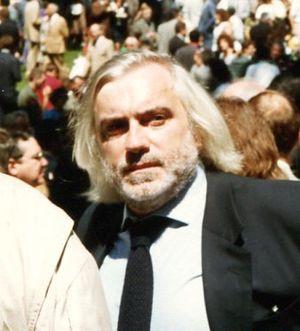
Francis Girod à l'élysée le 14 juillet 1990
Francis Girod est un réalisateur, producteur et scénariste français, né le 9 octobre 1944 à Semblançay et mort le 19 novembre 2006 à Bordeaux. Il a dirigé une vingtaine de films entre 1974 et 2006. Son film L'Enfance de l'art a été présenté au festival de Cannes 1988. En 1994, il est membre du jury du 44ᵉ festival international du film de Berlin.